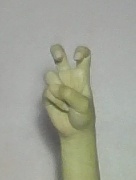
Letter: toot